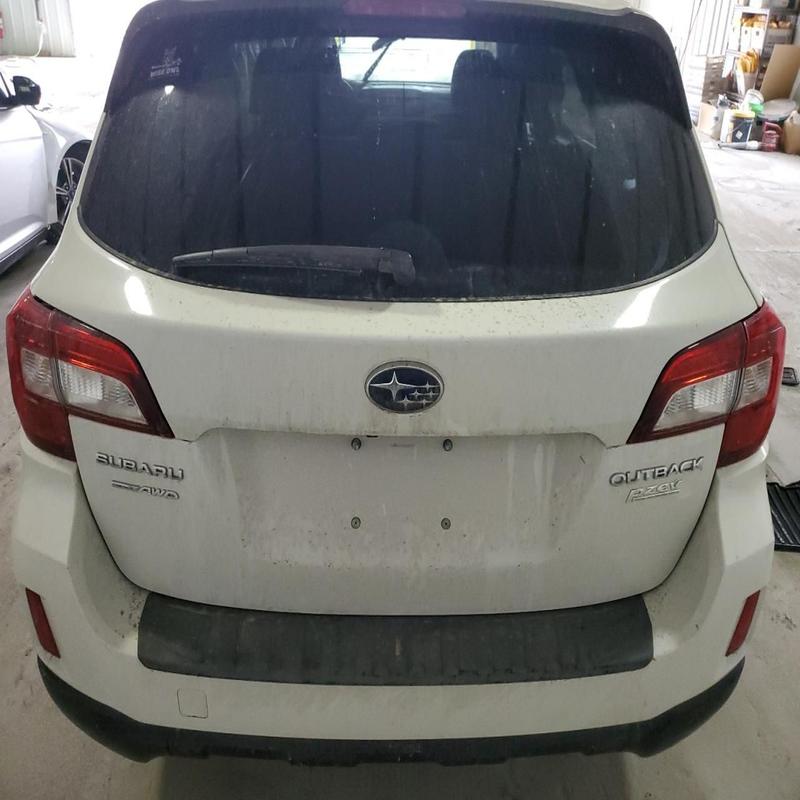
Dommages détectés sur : plaque d'immatriculation arrière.
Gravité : majeur